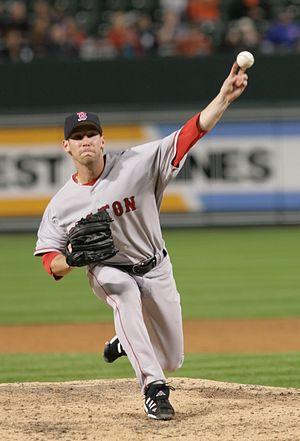
Les Snappers de Beloit, sont une équipe de baseball évoluant en Midwest League dans la ville de Beloit dans le Wisconsin. Les matchs à domicile se jouent au Harry C. Pohlman Field.